Heřmanice (Ostrava)

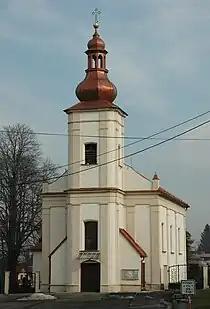
Saint Mark Church

Heřmanice ( or "Hermanice") is a part of the city of Ostrava, Moravian-Silesian Region in the Czech Republic. Administratively it is a part of the district of Slezská Ostrava. It lies in the historical region of Těšín Silesia